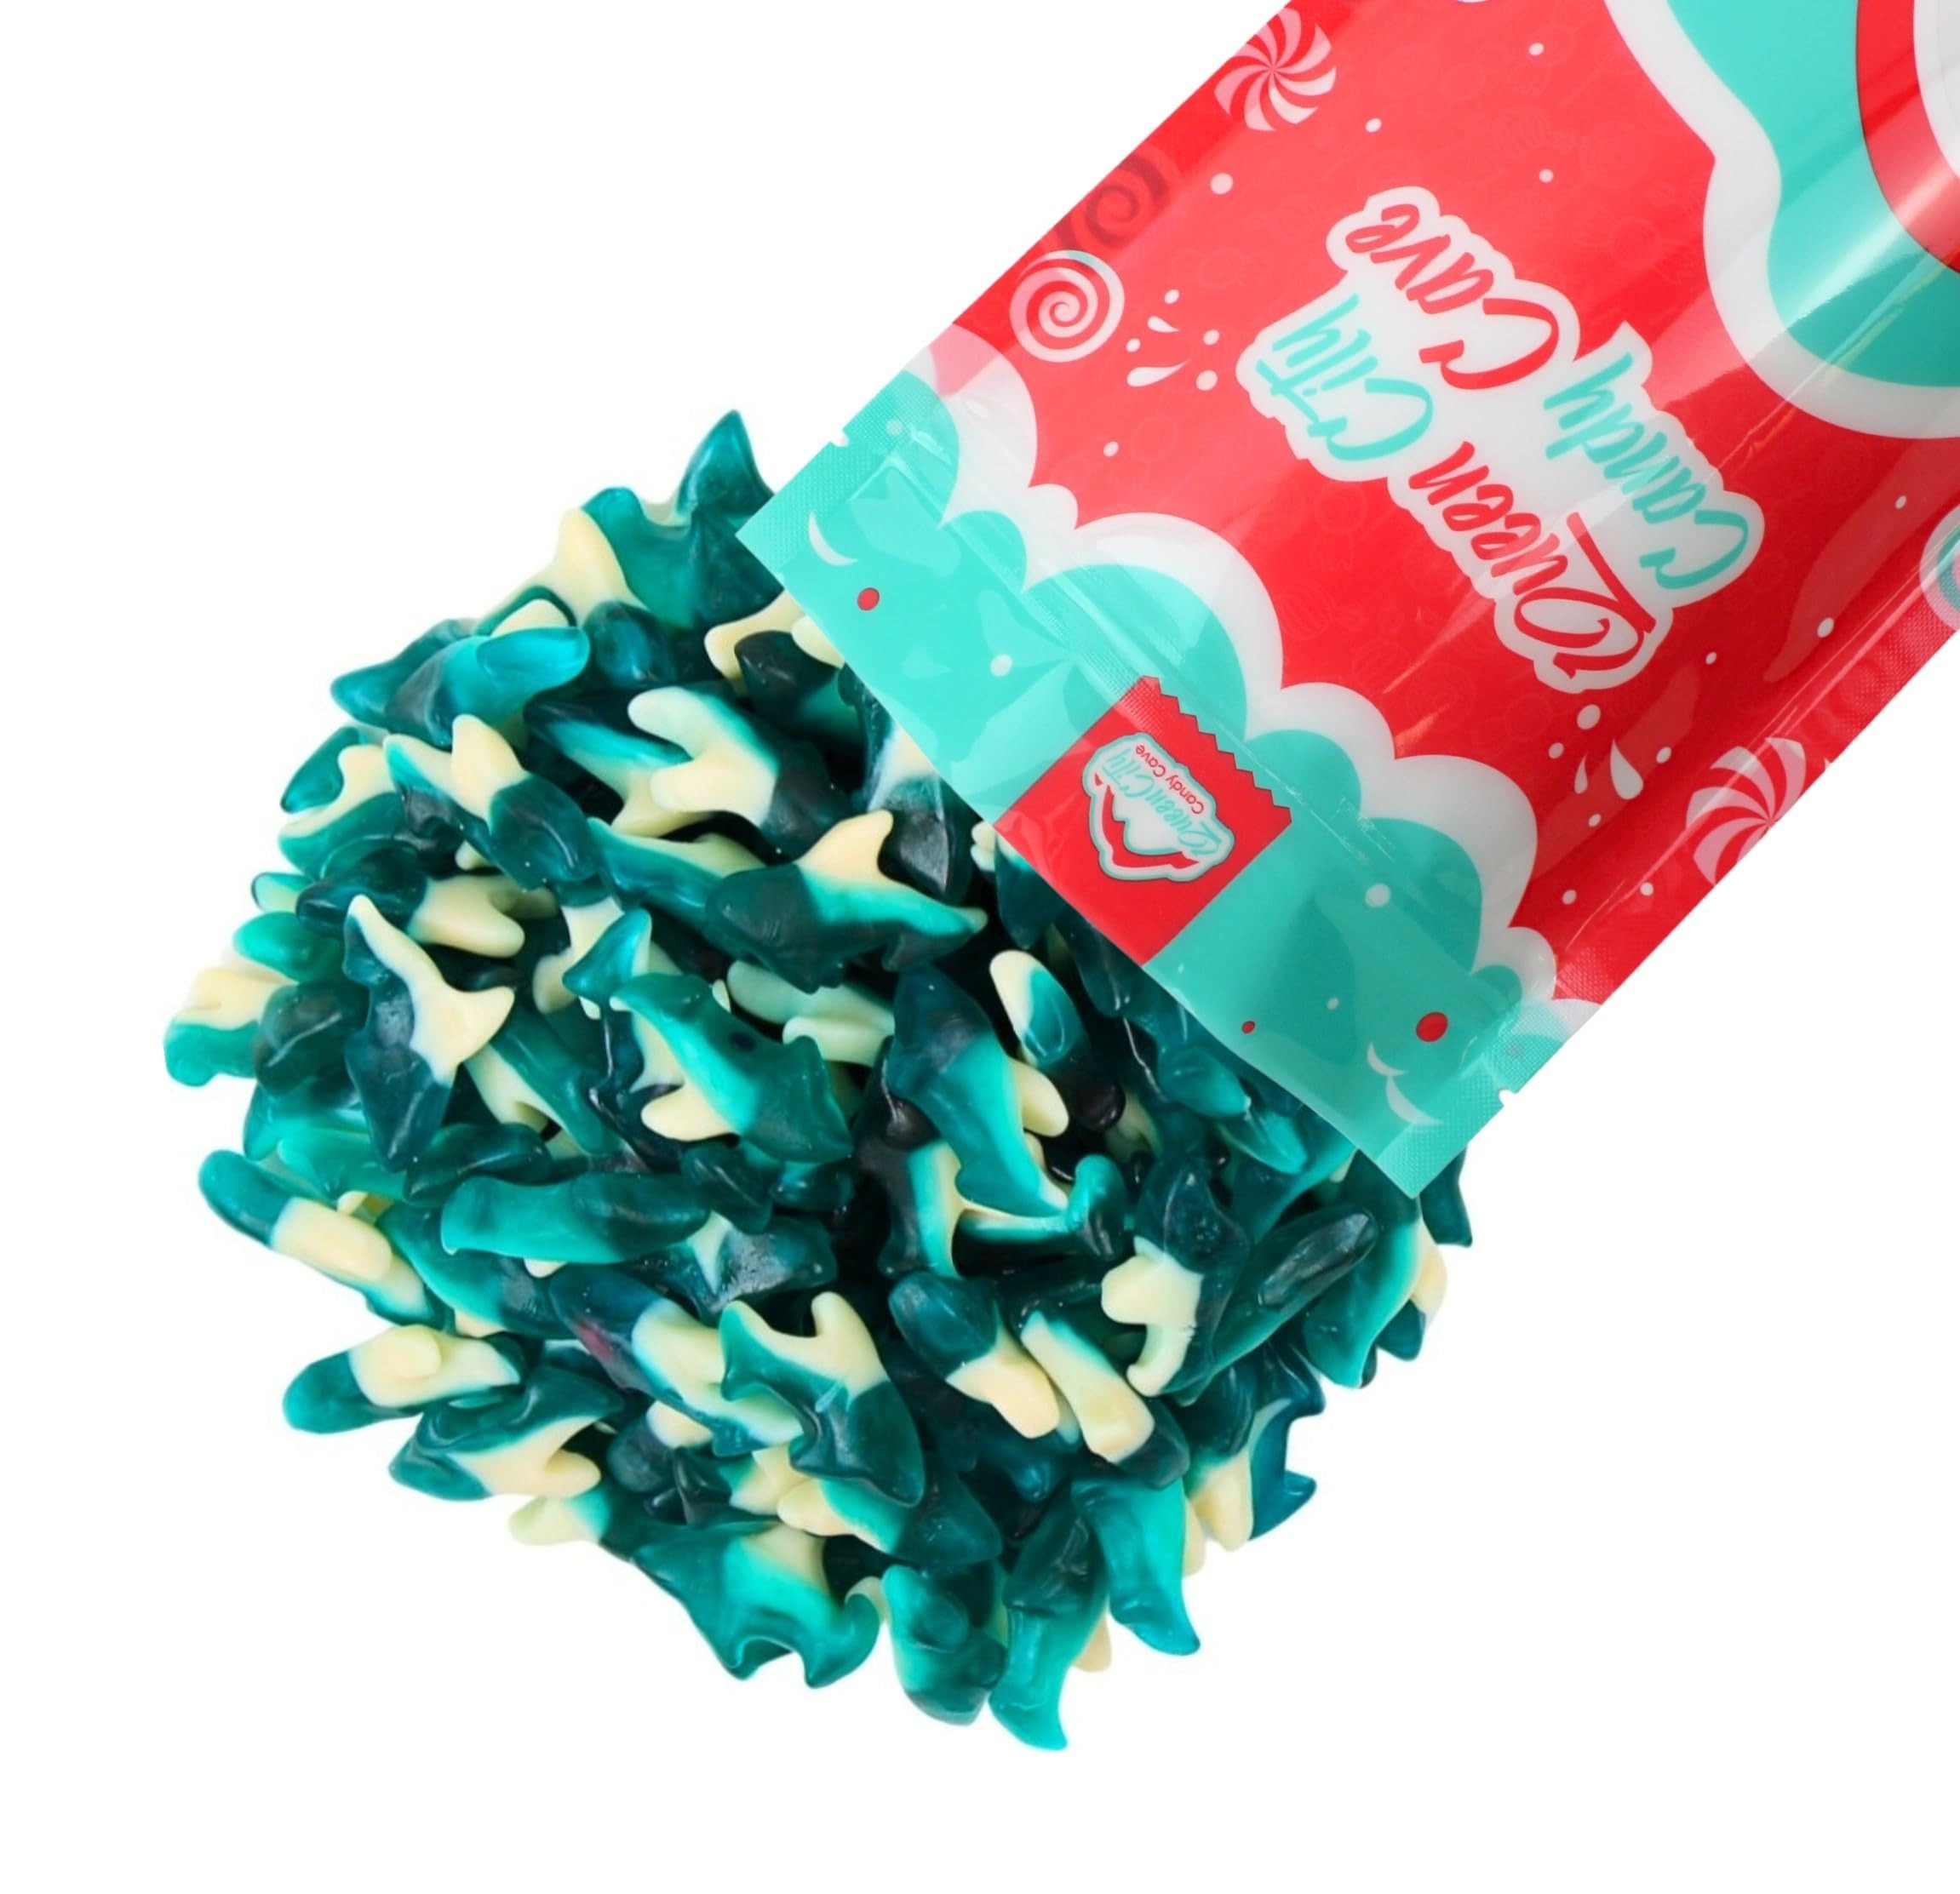
Item Name: Blue Shark Gummy Candy- Cherry, Lemon Lime and Blue Raspberry -Queen City Candy Cave Exclusive Flavor (8 oz)
Bullet Point 1: Firecracker Popsicle Flavor: Cherry, Lemon-Lime, and Blue Raspberry
Bullet Point 2: RESEALABLE BAGS: Perfectly crafted for Long Lasting Freshness - Make any Party one to remember with this perfect aquatic themed candy
Bullet Point 3: EYE CATCHING Gummy Sharks make a great addition to Candy Buffets, Birthdays, Gender Reveals, Baby Showers, Under-the-Sea or Beach-Themed Parties and more!
Bullet Point 4: FUN, bite-sized shark shaped gummy candy perfect for any occasion.
Bullet Point 5: Approx. 70 pieces per LB
Bullet Point 6: TREAT YOURSELF Royally with Queen City Candy Cave. Check out our other varieties of Candy and Snacks perfect for any occasion
Product Description: Too yummy to be afraid of, these scrumptious gummi sharks have a soft, chewy texture and are BURSTING with Cherry, Lemon-Lime & Blue Raspberry flavor! Buy in bulk and get all the sweet flavors you crave - for an even sweeter price. Make your next Summer themed event a hit with these oh so perfect gummy sharks. Great for Pool parties, Birthdays, Ice Cream Bars, Showers, and more!
Value: 8.0
Unit: Ounce

Price: 9.99